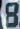
Number: 8